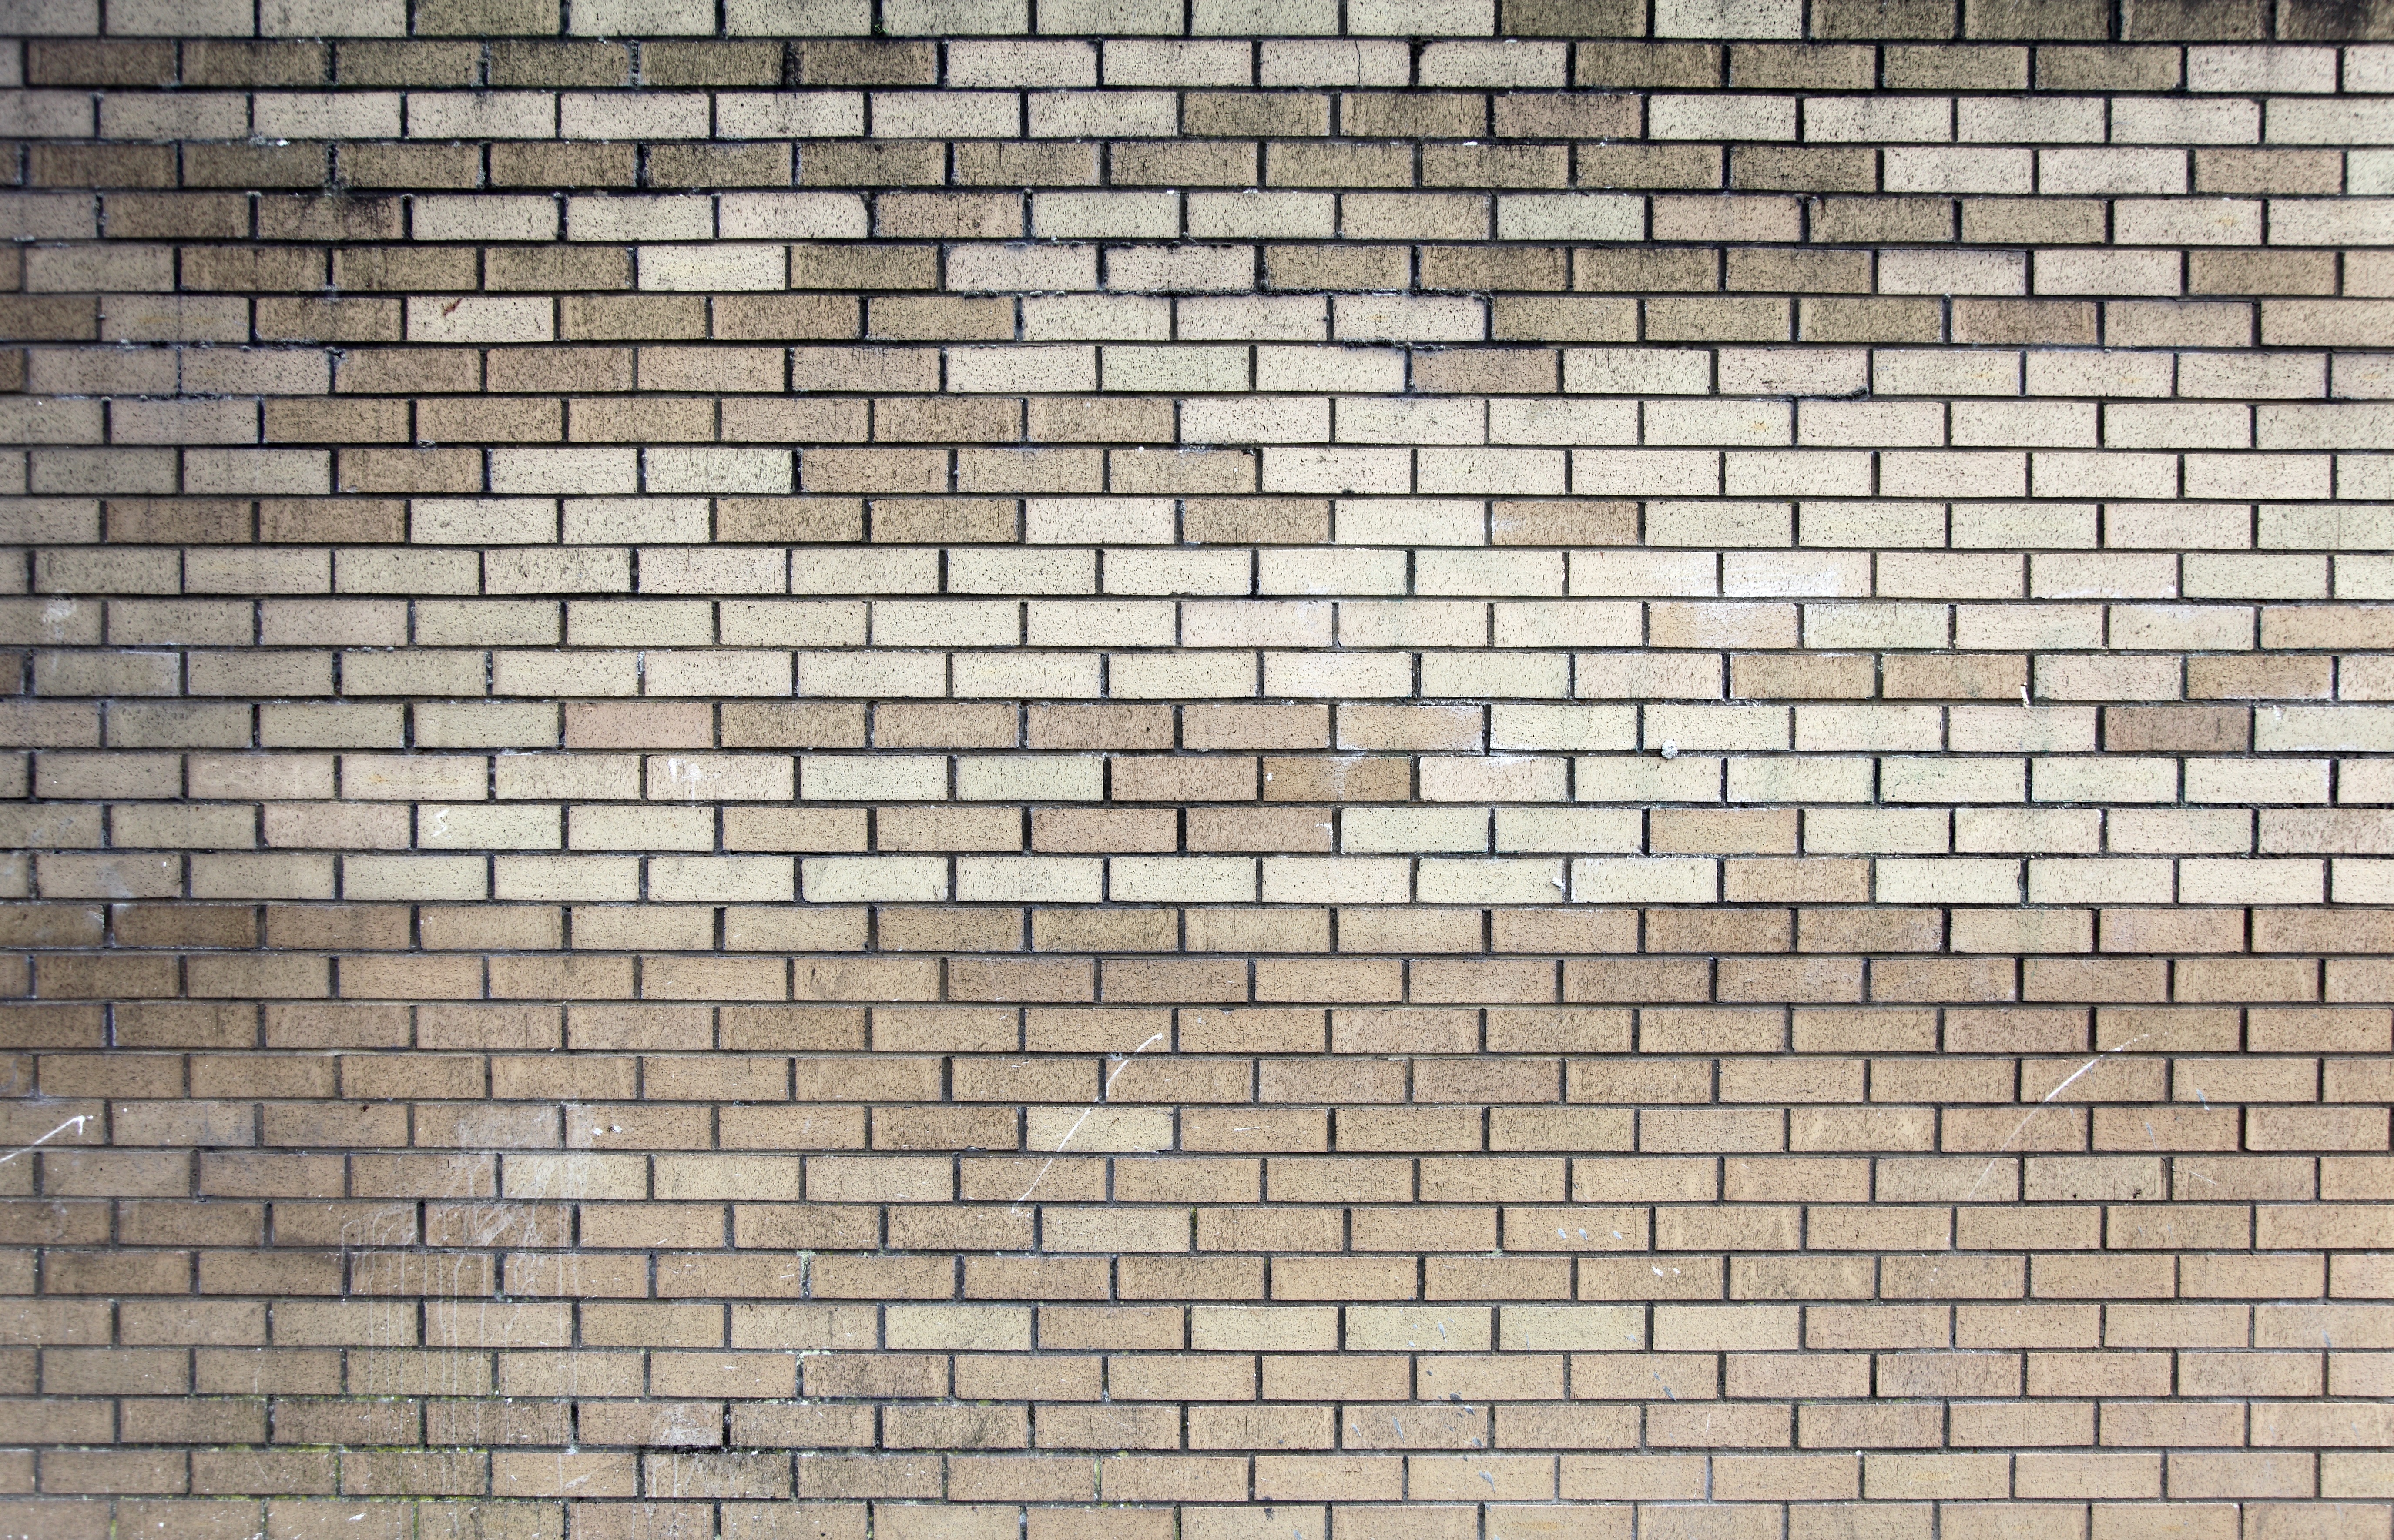
floor, cobblestone, wall, tile, stone wall, brick, material, brick wall, brickwork, flooring, old wall, road surface